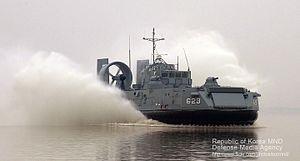
La classe Tsaplya est une classe de navire de débarquement amphibie, de type Landing Craft Air Cushioned développé par l'Union Soviétique puis la Russie de 1982 à 1991.
Cette liste des navires de la marine de la République de Corée inclut les bâtiments en service en 2011 ou à venir.